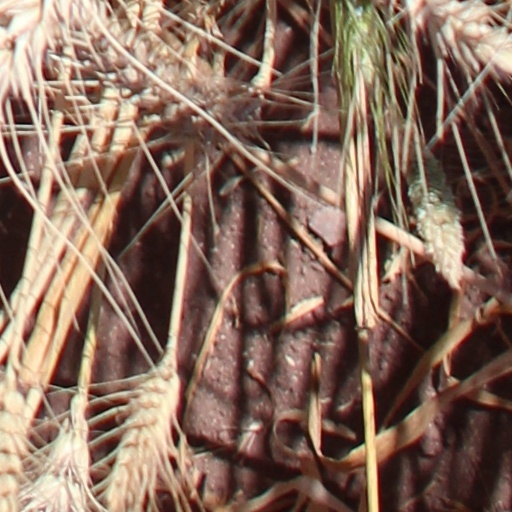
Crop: wheat